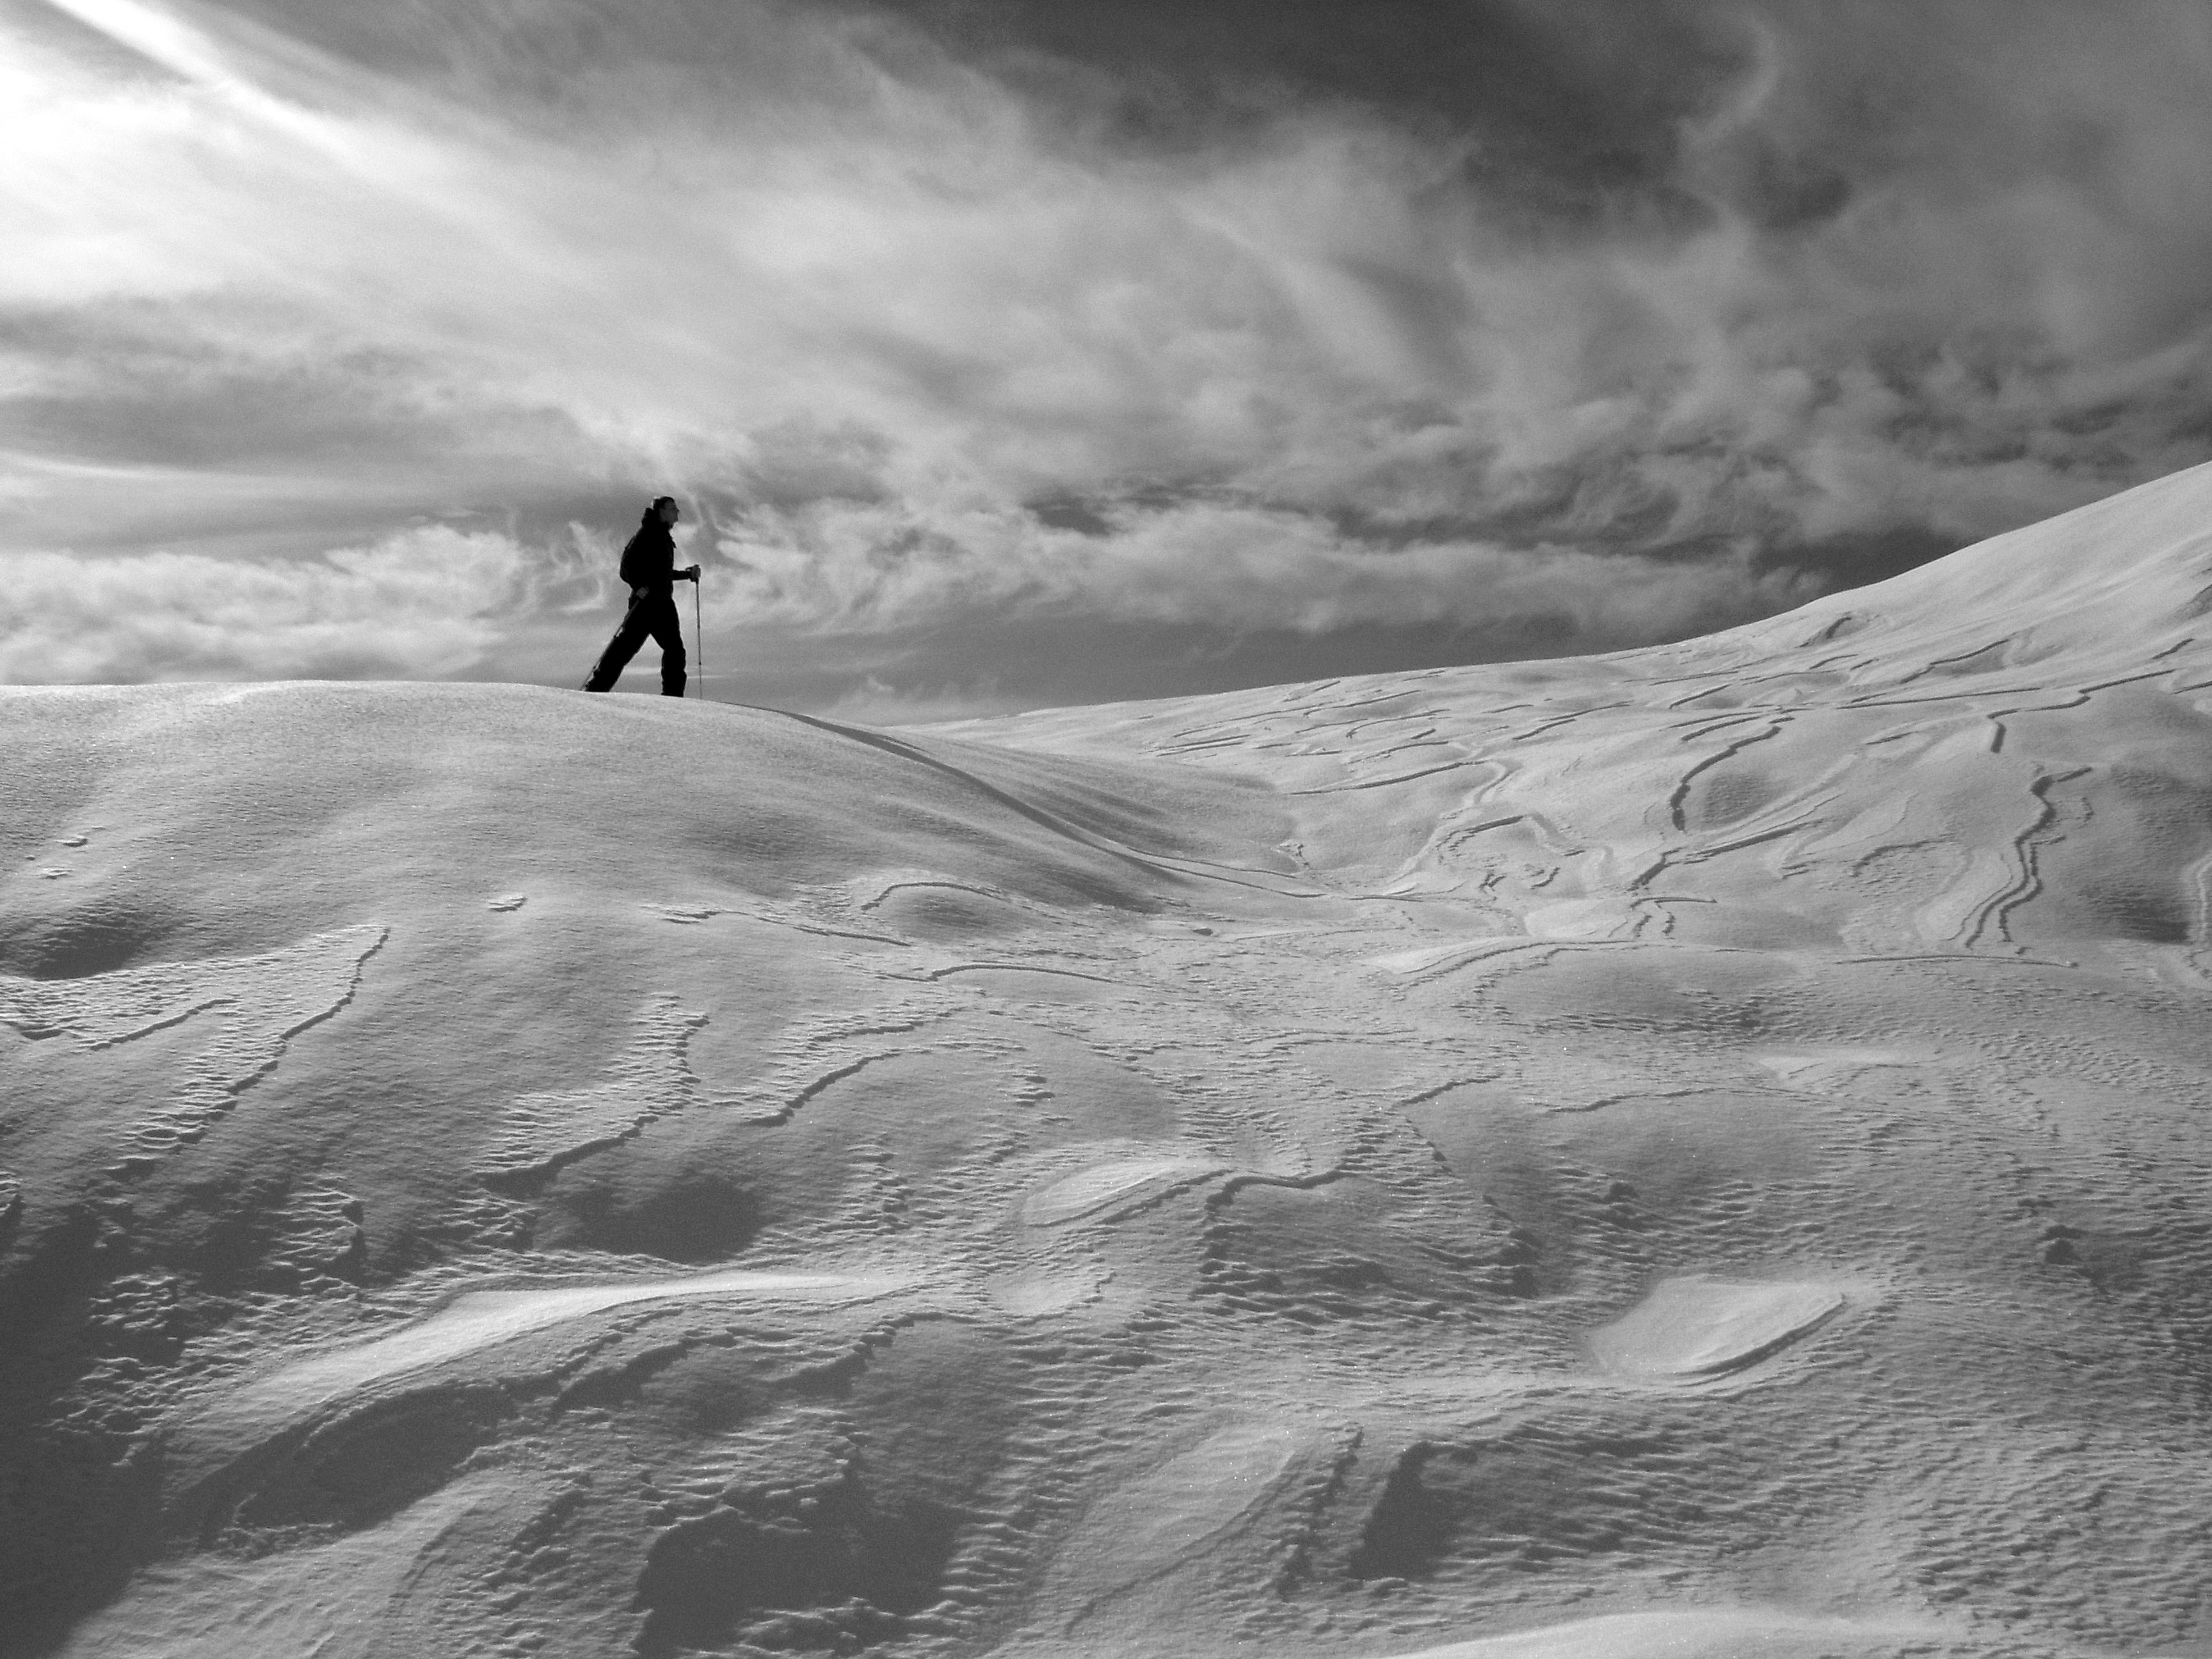
sand, mountain, snow, winter, cloud, black and white, white, photography, wave, weather, monochrome, extreme sport, terrain, drawing, monochrome photography, atmospheric phenomenon, atmosphere of earth, geological phenomenon